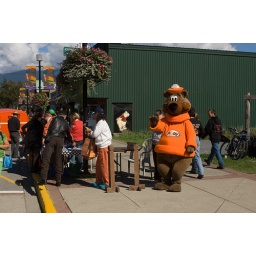
Rumble to the Rock Charity motorcycle ride and classic car show in Squamish, BC, Canada